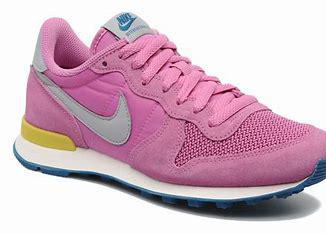
Brand: Nike
Model: Internationalist